Pandanus amaryllifolius

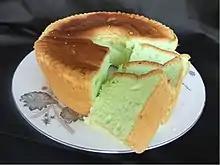
Pandan cake, a light, soft and fluffy chiffon cake uses pandan leaf as green colouring and flavouring agent.

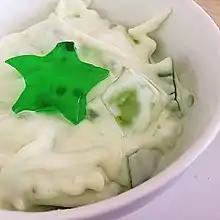
Buko pandan salad from the Philippines mixes gulaman cubes flavored with pandan leaf extracts with young coconut ("buko"). It is a common flavor combination in the Philippines and can also be found in buko pandan cake.

The taste of pandan has been described as floral, sweet, grassy, as well as like vanilla. It often has a subtle flavor or scent.